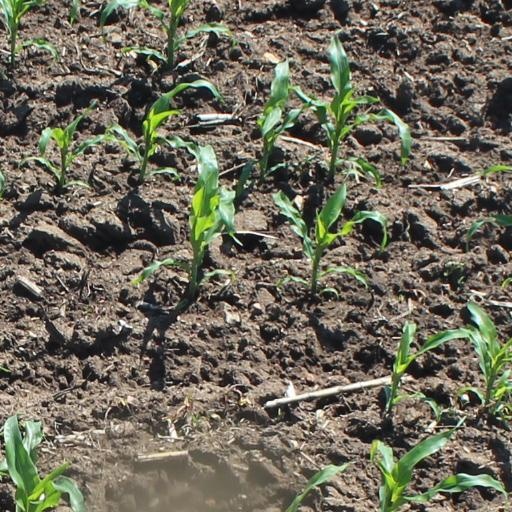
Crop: maize; corn